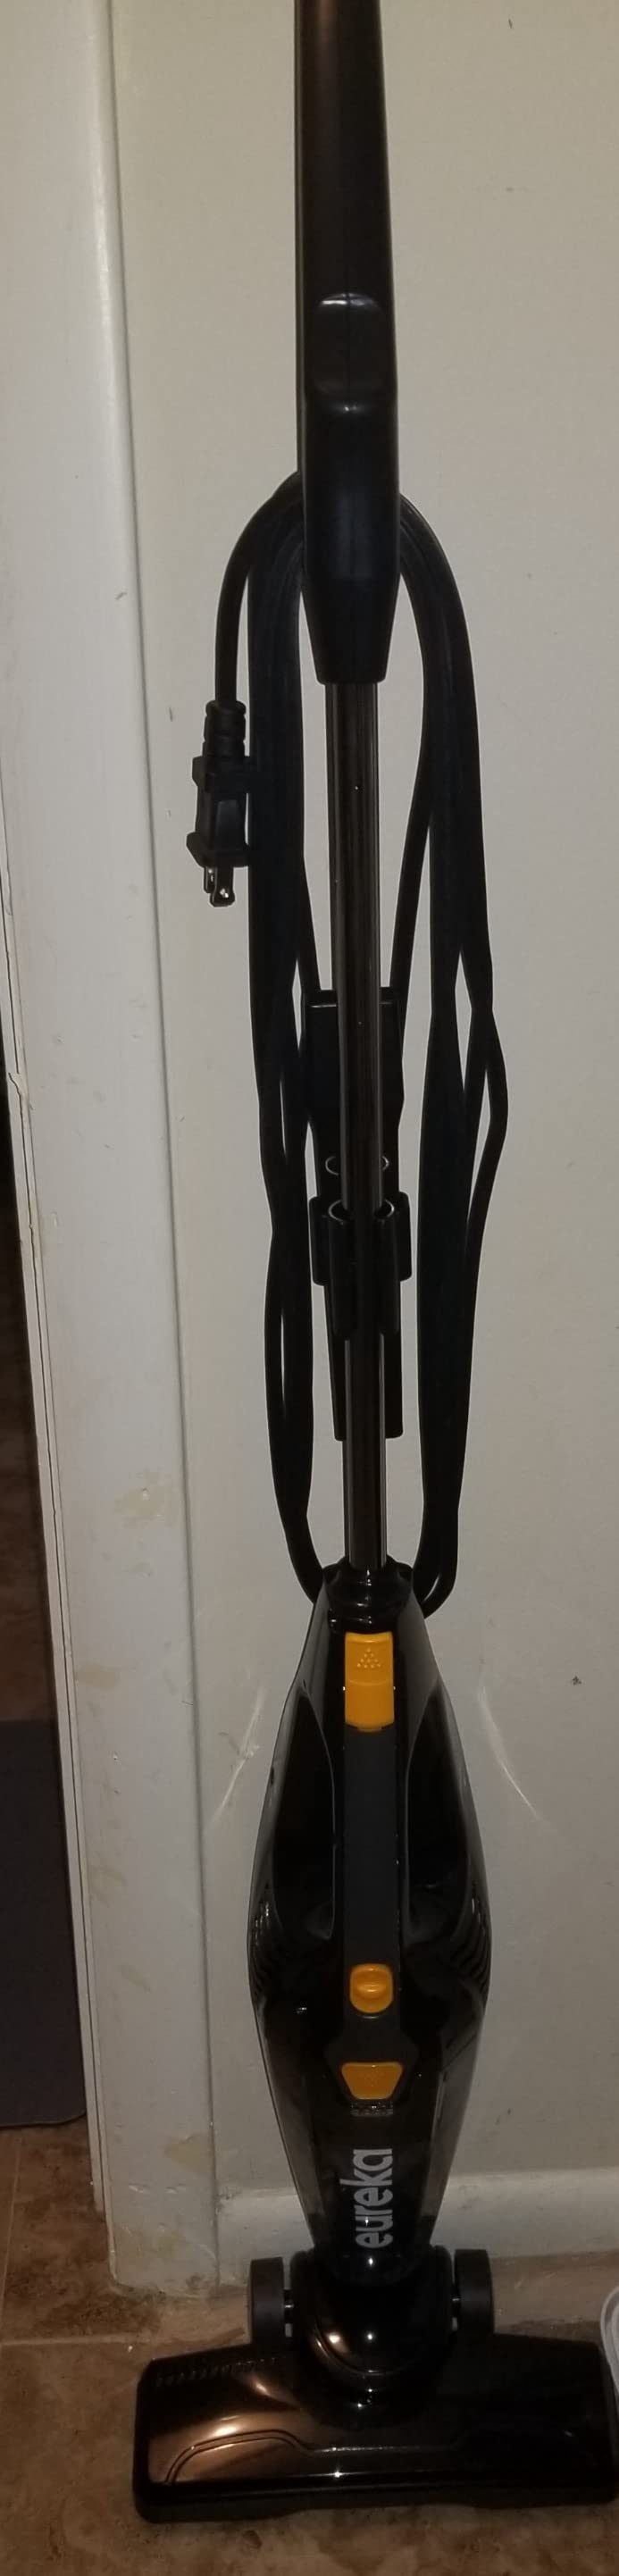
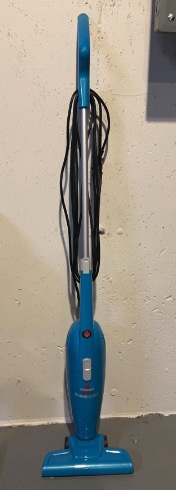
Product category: items_vacuum
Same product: no